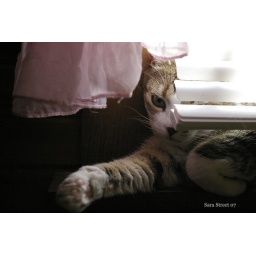
et hiding under the window blind